Jan Mulder (politician)

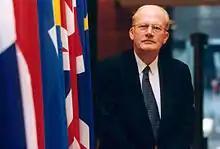
Jan Mulder

Jan Mulder (born 3 October 1943 in Diever) is a Dutch politician who served as a Member of the European Parliament (MEP) from 1994 until 2004 and from 2010 until 2014. He is a member of the People's Party for Freedom and Democracy (VVD), a member party of the Alliance of Liberals and Democrats for Europe.